Describe the emotion expressed in this image:  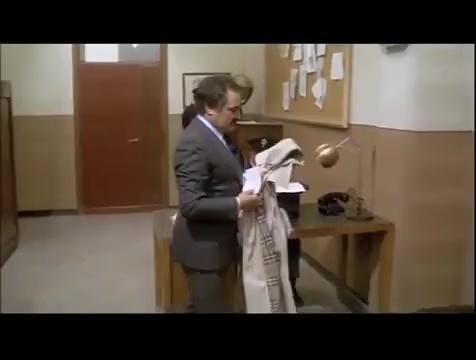
This person displays Suffering, valence and arousal with low intensity.